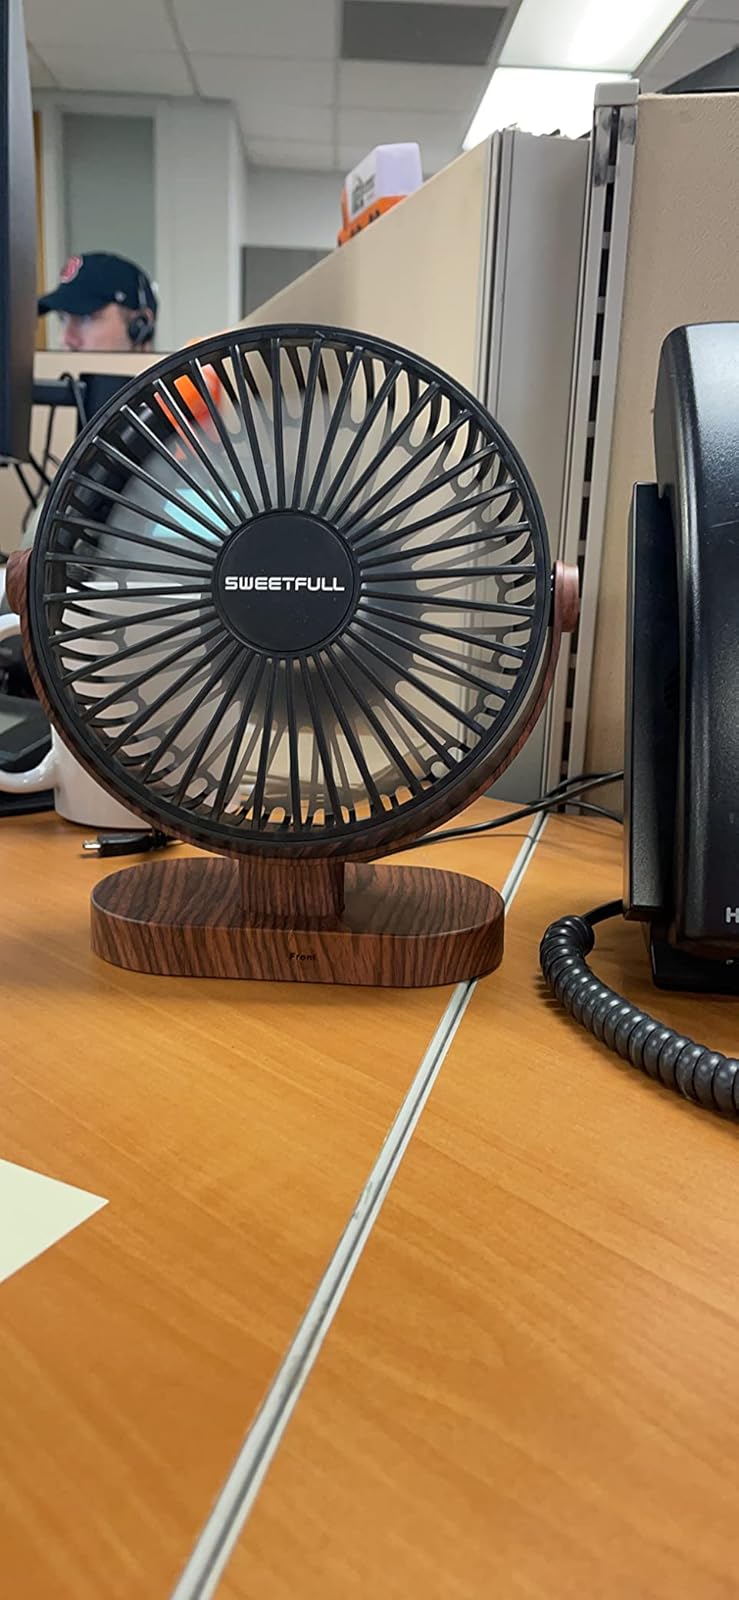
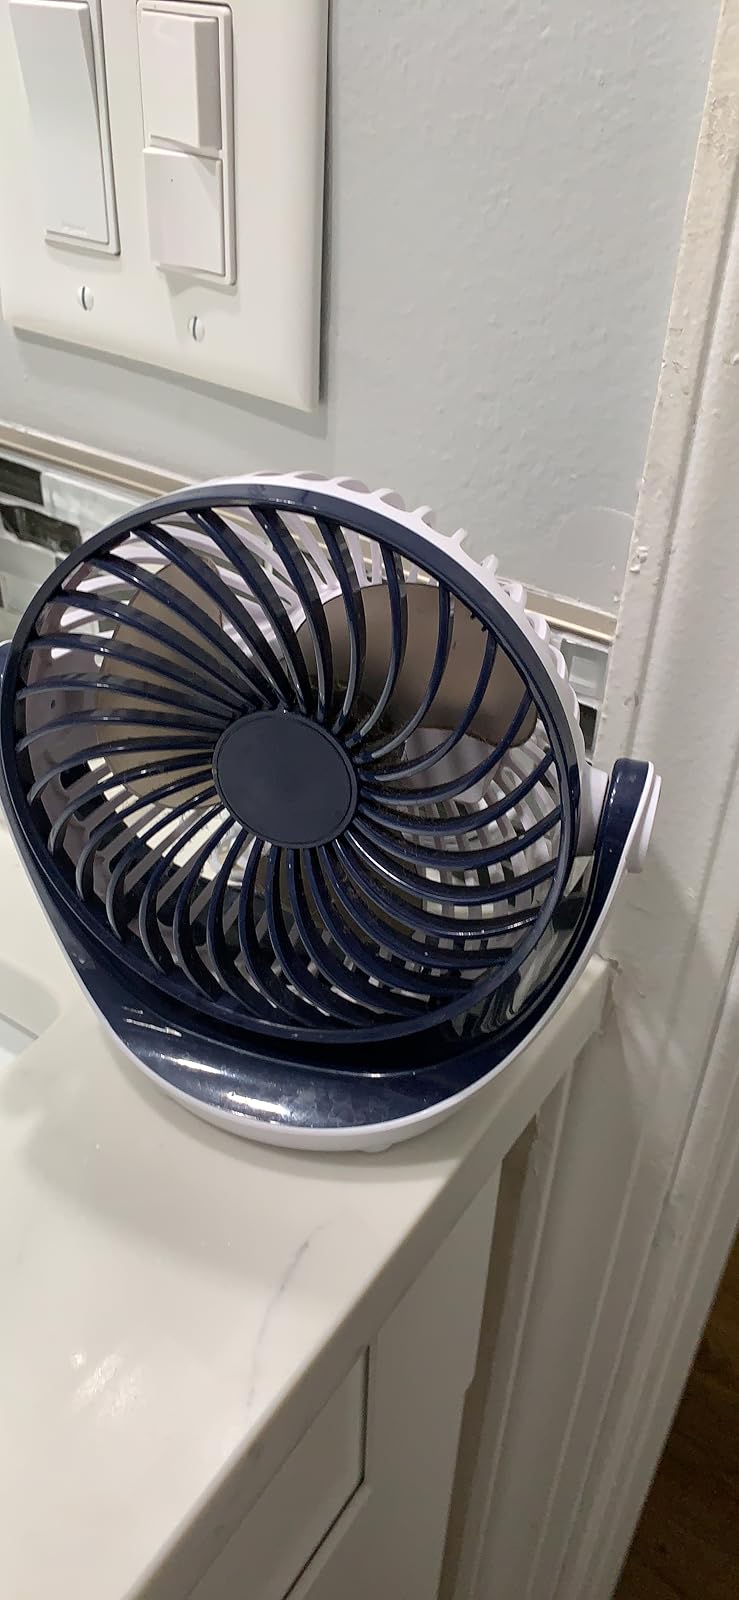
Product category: fan
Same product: no